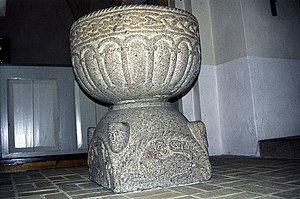
Vejerslev Kirke (Favrskov Kommune)
Døbefont
Vejerslev Kirke, Favrskov Kommune, døbefont
Vejerslev Kirke er en kirke i Vejerslev Sogn i det tidligere Houlbjerg Herred, Viborg Amt, nu Favrskov Kommune. Kirkens nuværende udformning vidner om store forandringer. I en kilde fra 1203 nævnes et kloster i Vejerslev, men der omtales ikke hvilken orden og beliggenhed. Det er muligt, at Vejerslev Kirke har haft forbindelse til dette kloster. Skibets vestparti er opført af jernal over en uregelmæssig sokkel, vestgavlen har haft lisendekoration, som gik tabt ved en restaurering i 1875. Den blændede norddør er bevaret med falset buestik, der hviler på profilerede kragsten. Formodentlig har denne bygningsdel været sognets kirke og haft kor. I romansk tid, formodentlig i anden halvdel af 1100-tallet, er kirkens østparti blevet nedrevet og erstattet med det nuværende langhuskor og korsarme, muligvis er dette sket i forbindelse med, at kirken er blevet klosterkirke.